Eternal security

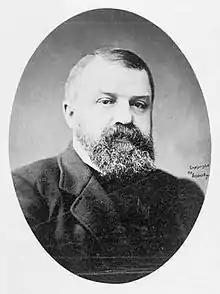
Dwight L. Moody (c. 1900)

Dispensationalism emerged within the Reformed community, and the majority of its followers during its first century were from Calvinist backgrounds. It developed as a system from the teachings of John Nelson Darby (1800-1882), himself an Anglican Calvinist, and leader of the Plymouth Brethren group. It was then diffused through the Bible of C. I. Scofield (1843-1921), a Presbyterian minister, with Calvinist leanings. Dwight L. Moody (1837-1899) adopted Brethren eschatology, contributing to the initial popularity of dispensationalism in America during the revival linked to him.